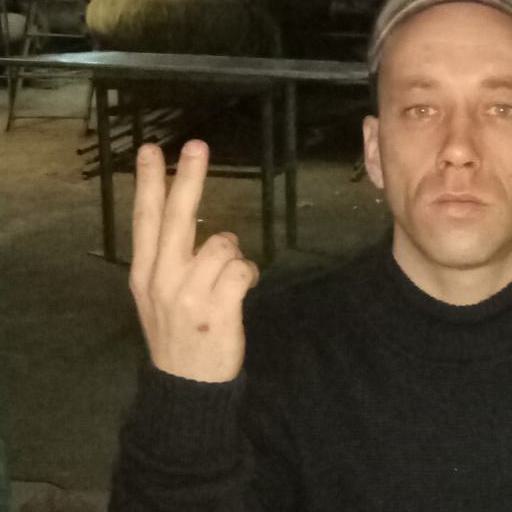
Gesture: peace_inverted